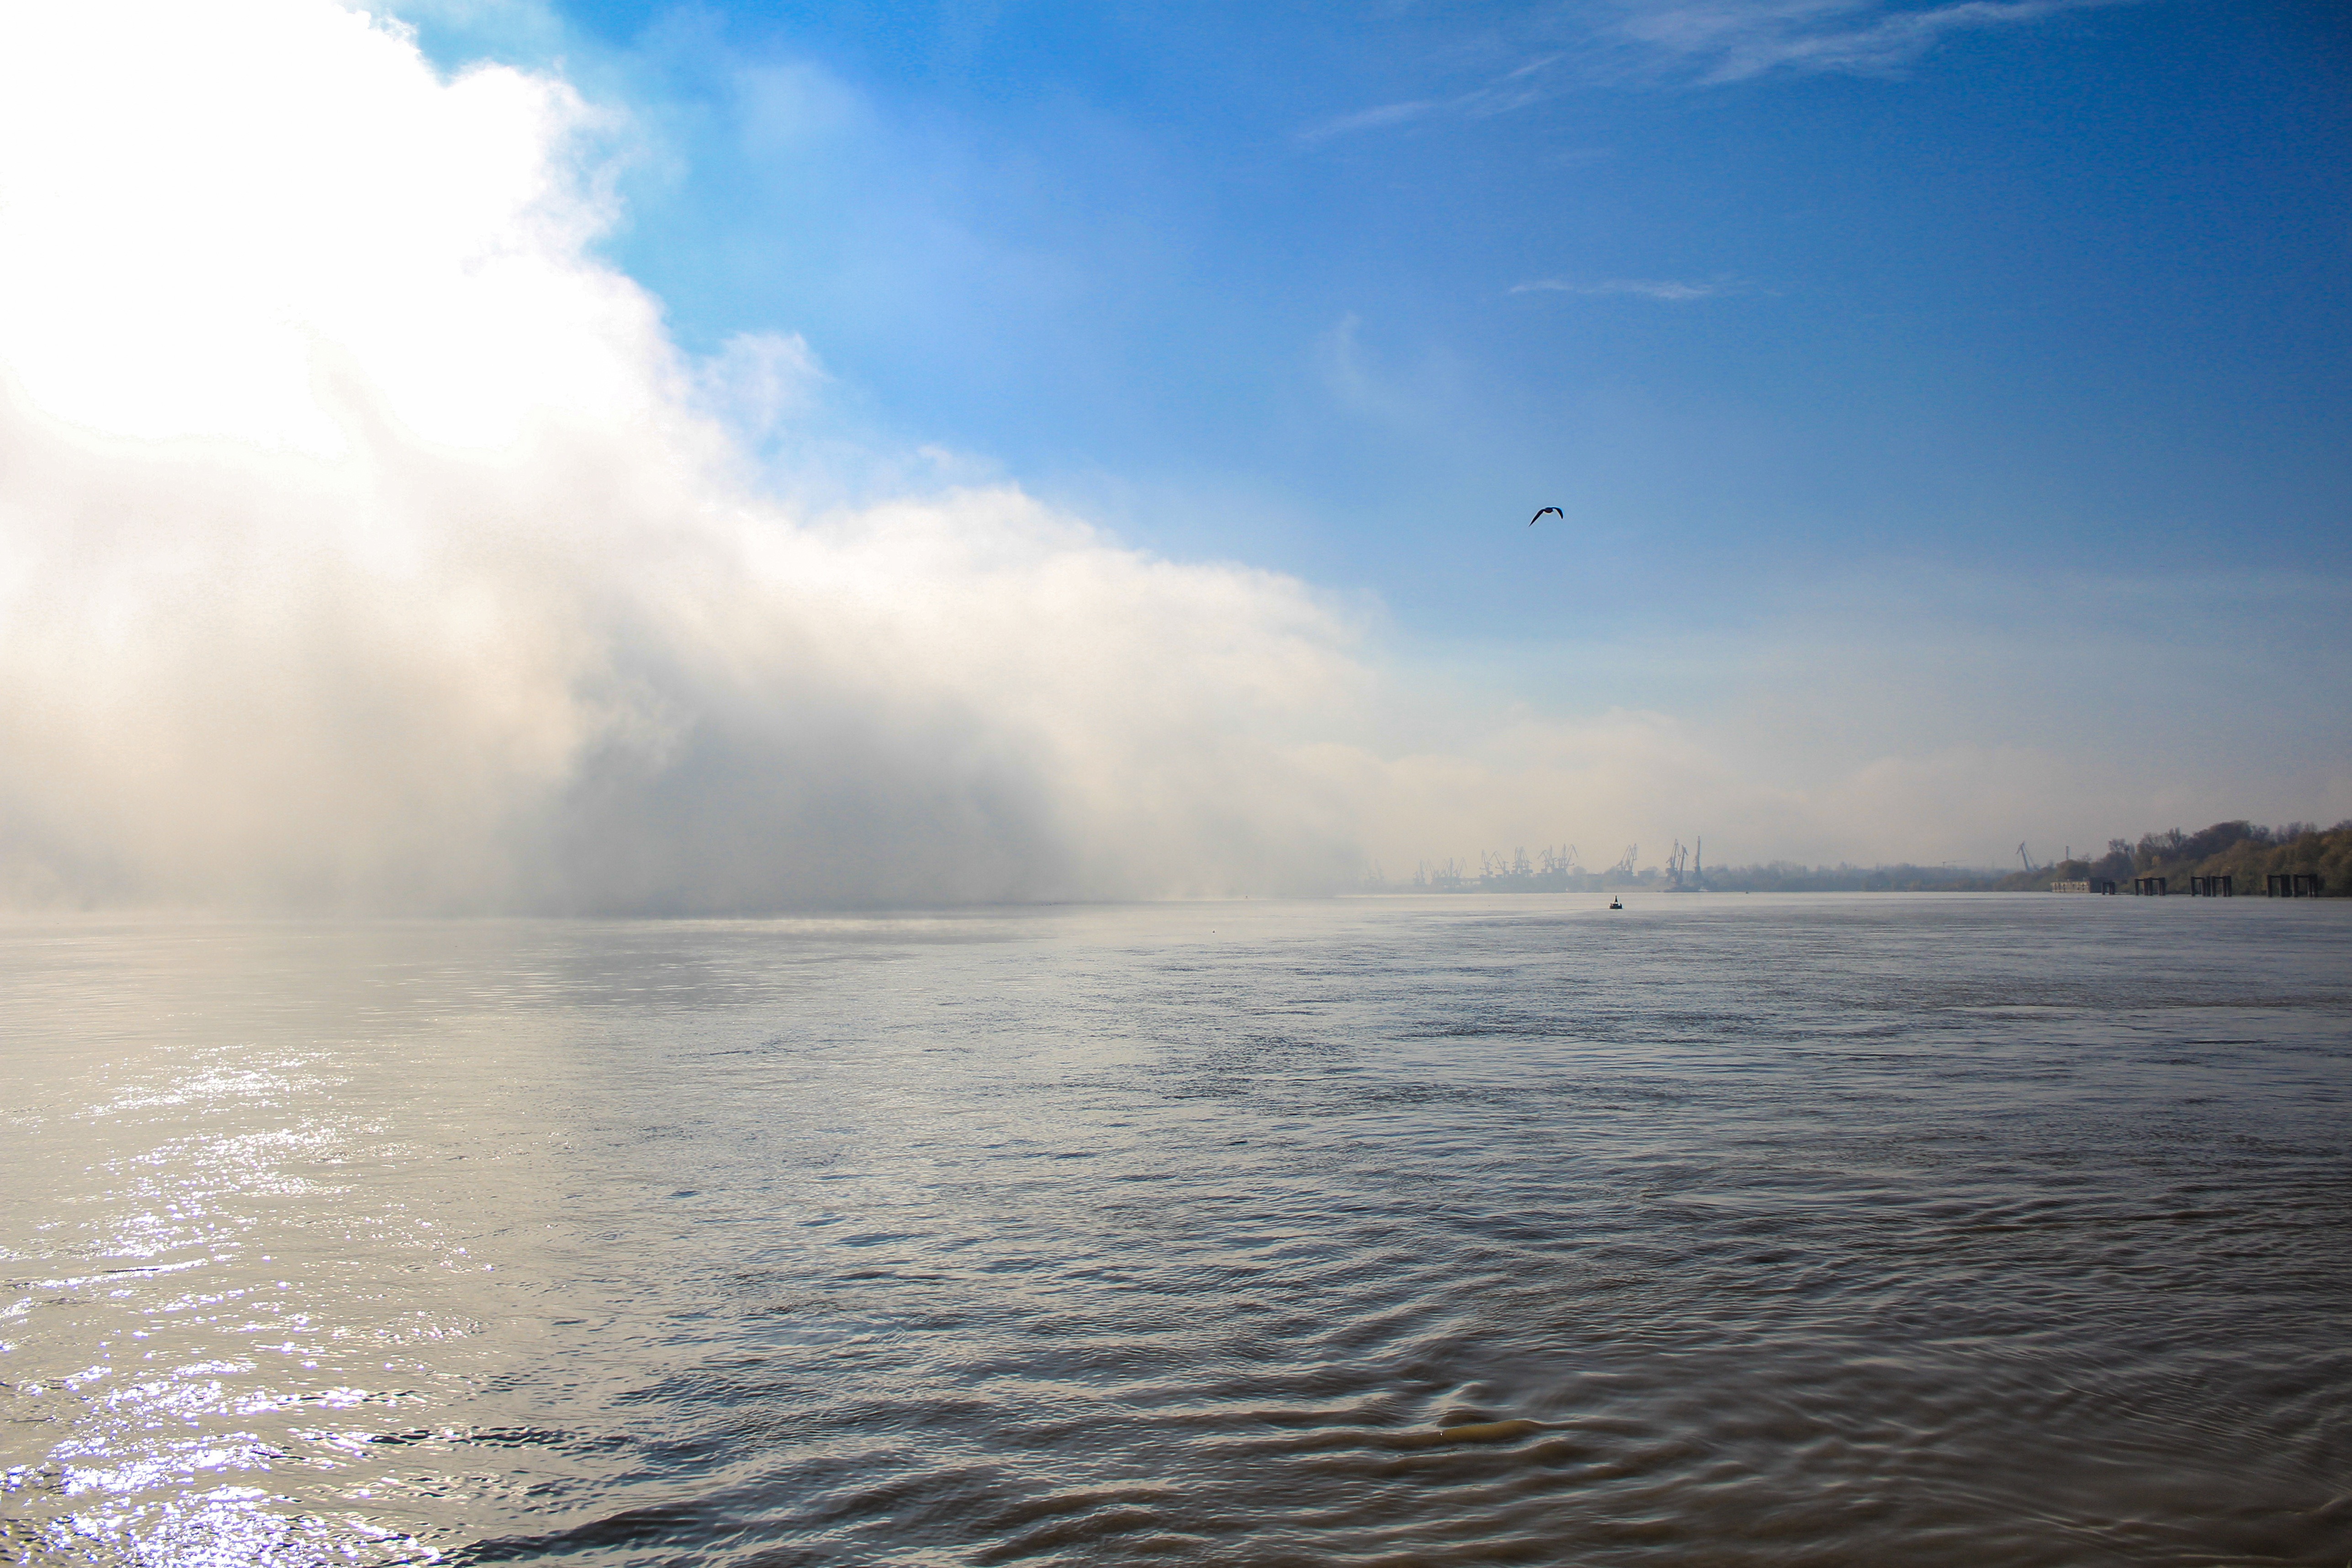
beach, sea, coast, water, ocean, horizon, cloud, sky, sun, fog, sunrise, sunset, mist, sunlight, morning, shore, wave, lake, dawn, river, travel, dusk, evening, reflection, scenery, weather, blue, body of water, danube, atmospheric phenomenon, wind wave